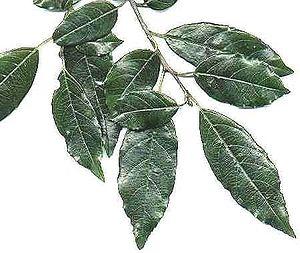
Le gesho est un arbuste poussant notamment en Éthiopie et dont les feuilles entrent dans la composition de la t'ella, bière traditionnelle locale, en remplaçant le houblon.